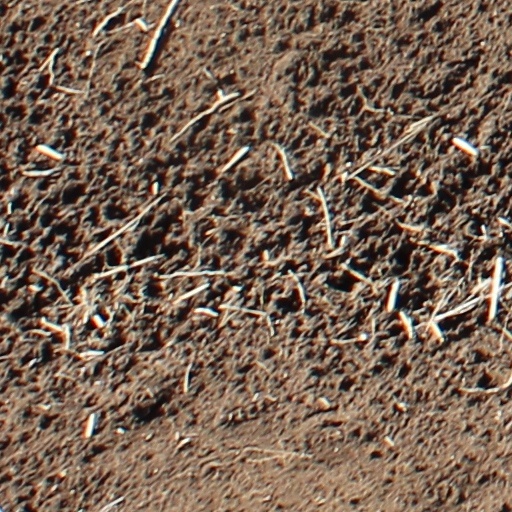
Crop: wheat